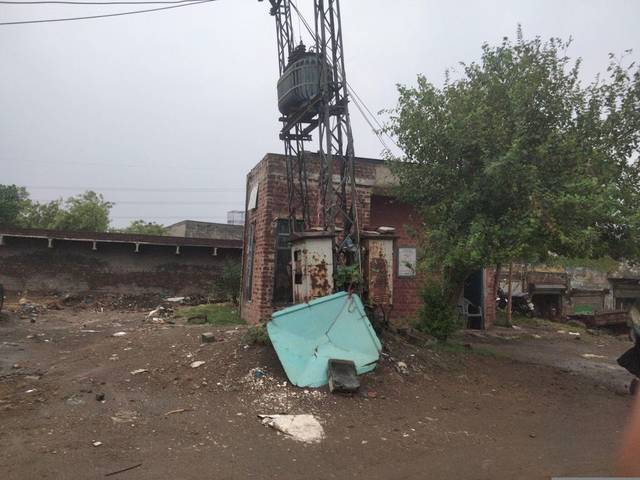
Region: Pakistan
Coordinates: 31.609, 74.327